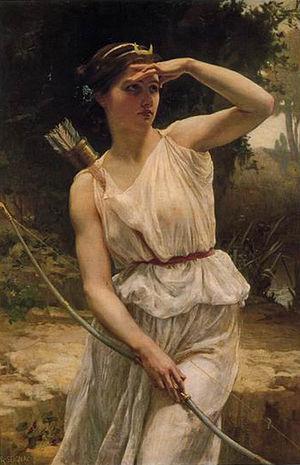
Diane chassant
Katniss Everdeen est un personnage de fiction, héroïne de la trilogie Hunger Games écrite par Suzanne Collins, interprétée par Jennifer Lawrence dans son adaptation cinématographique. Katniss Everdeen est la narratrice des livres.
Hunger Games est une trilogie de science-fiction dystopique écrite par l'auteure américaine Suzanne Collins.